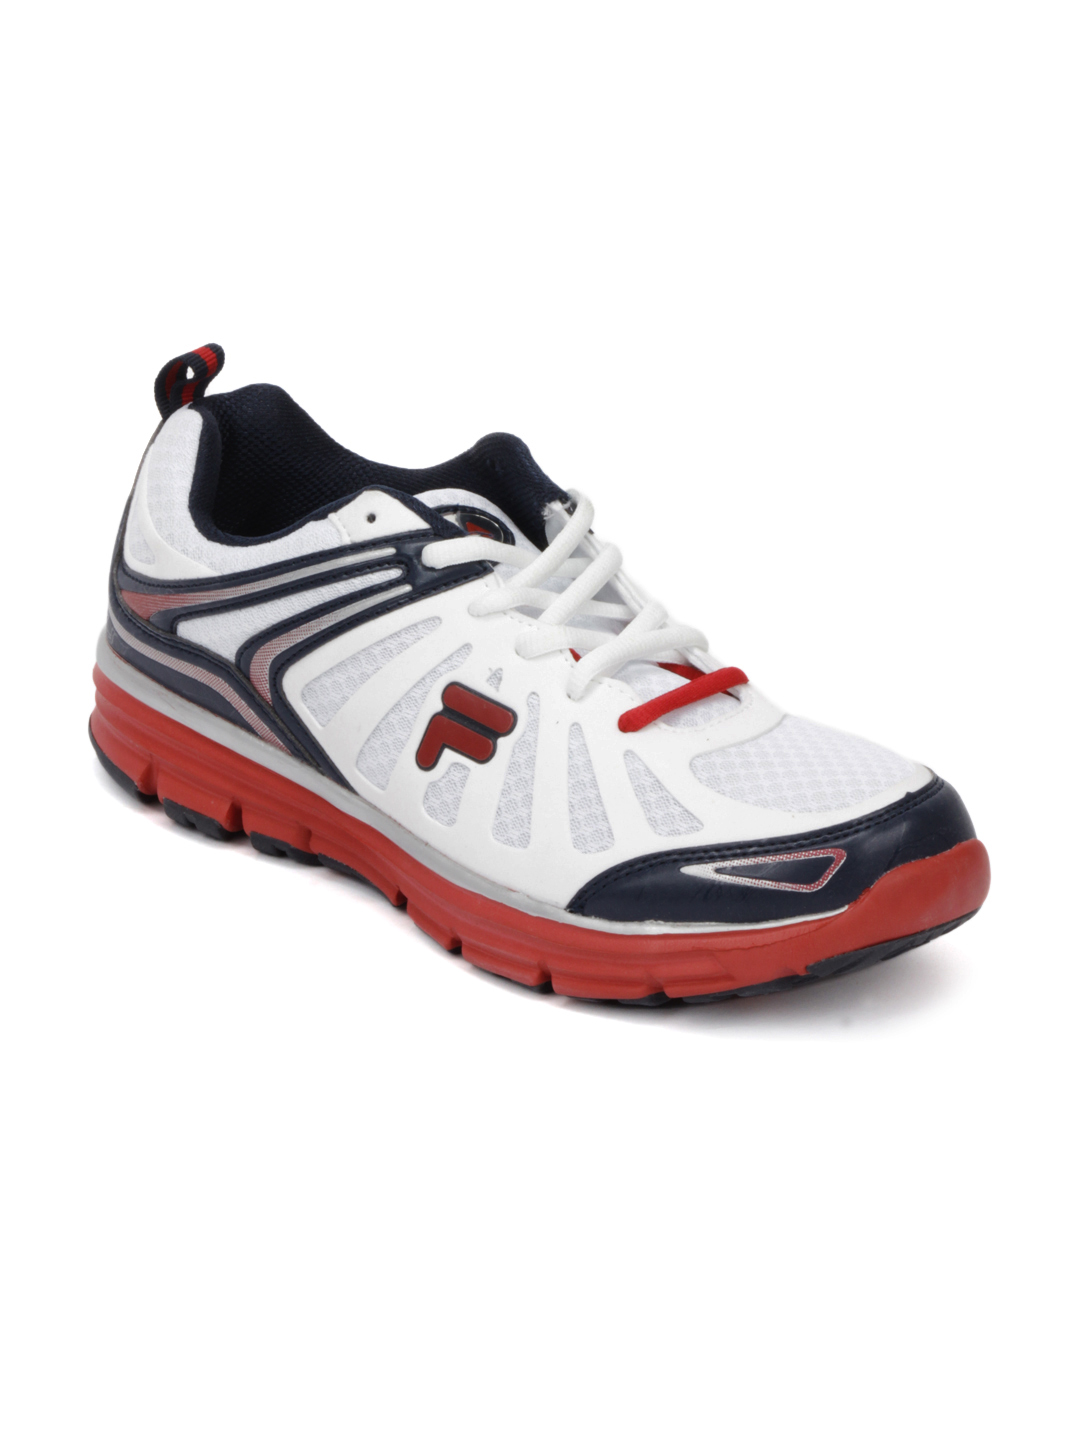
Fila Men Trofeo White Sports Shoes
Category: Footwear / Shoes / Sports Shoes
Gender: Men
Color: White
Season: Summer 2012
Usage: Sports